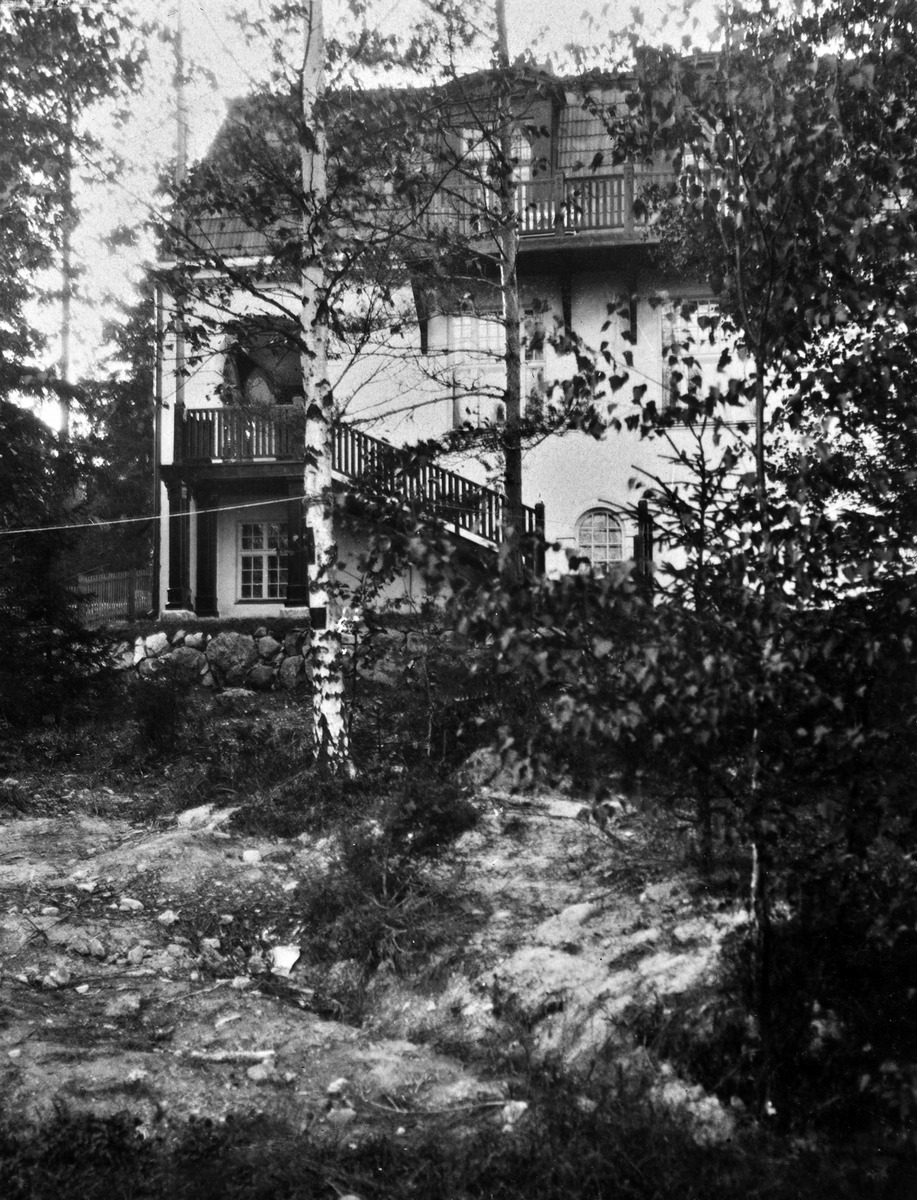
Asuinrakennus, insinööri Rupert von Nandelstadhin talo?  (Lars Sonckin tie 5 =Lars Sonckin tie 12 ?
sisällön kuvaus: Asuinrakennus, insinööri Rupert von Nandelstadhin talo?  (Lars Sonckin tie 5 =Lars Sonckin tie 12 ?.) mustavalkoinen
Ajankohta: kuvausaika 1910 -luku?
Paikka: Suomi, Uusimaa, Helsinki, Kulosaari Helsinki, Helsinki
Aiheet: asuinrakennukset, kivijalat, sisäänkäynnit, portaat, pihat